Drill Your Own Hole

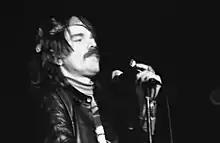
Captain Beefheart ("pictured in 1974") was an influence on the album.

Mary Byker, describing "Drill Your Own Hole" as a "mish-mash" of styles, hoped that listeners would "hear different things each time" they listen to the album, as a result of the band's varied tastes and influences: "Personally, when I'm at home just listening to music I listen to Captain Beefheart and lots of stuff really. Tony the guitarist likes Hendrix and Zappa mainly. The bass player likes The Ramones and the drummer likes speed metal thrash bands. We all bring different influences into the band, this is why its so difficult to work sometimes. I mean, you can't put all those things together, it takes a long time to make it fit."